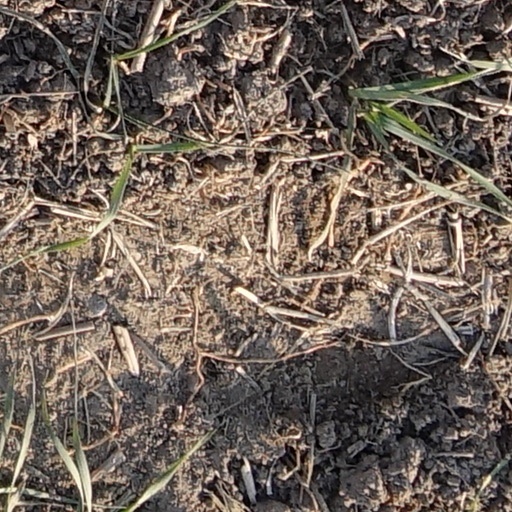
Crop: wheat